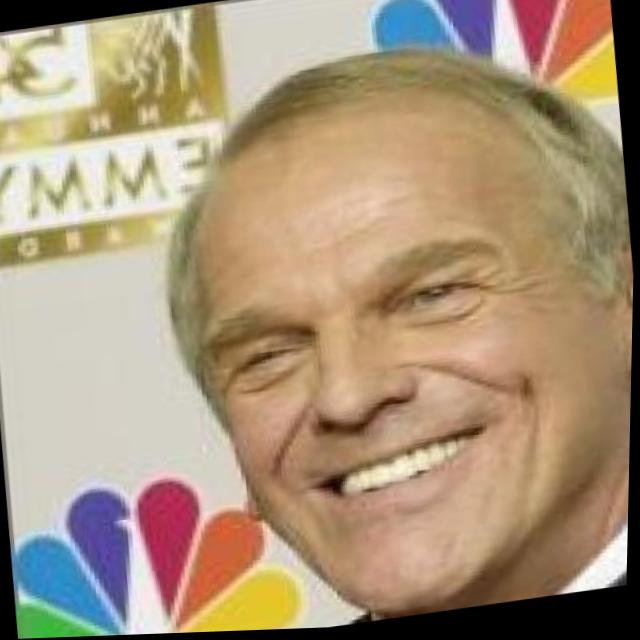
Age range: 45-64